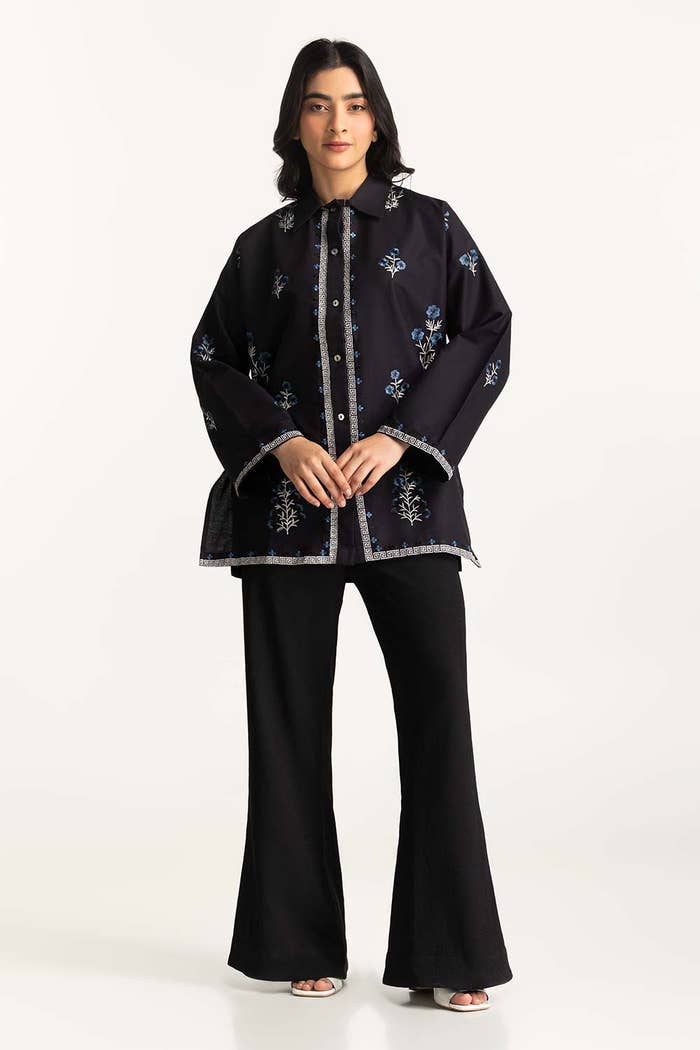
black embroidered jacket